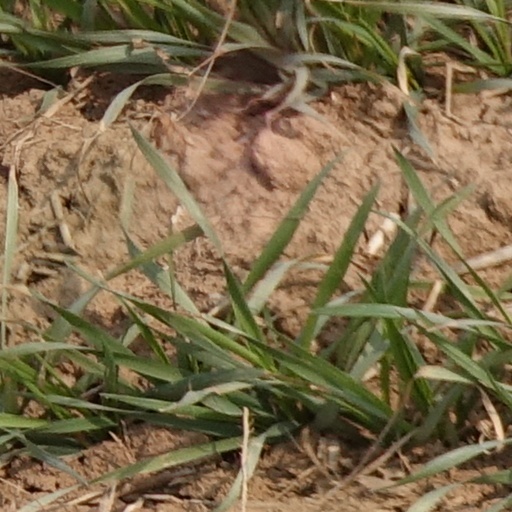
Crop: wheat